White Palms (film)

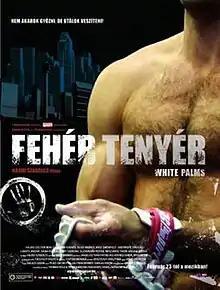

White Palms is a 2006 Hungarian film written and directed by Szabolcs Hajdu. It was Hungary's submission to the 79th Academy Awards for the Academy Award for Best Foreign Language Film, but was not accepted as a nominee.